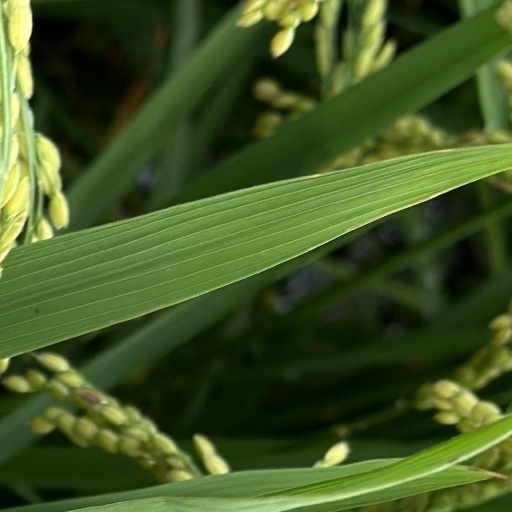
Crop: rice